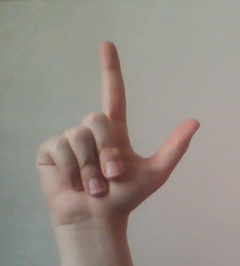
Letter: laam